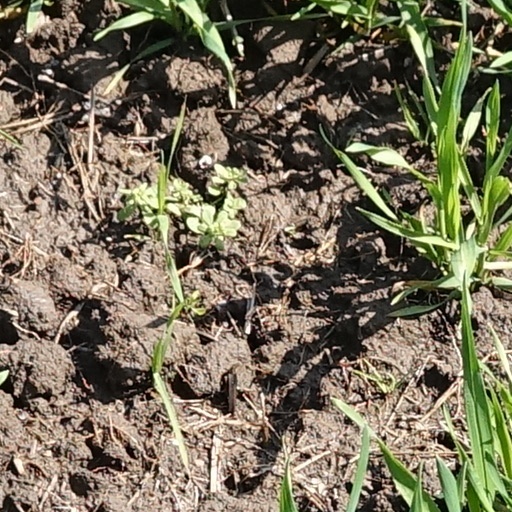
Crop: wheat